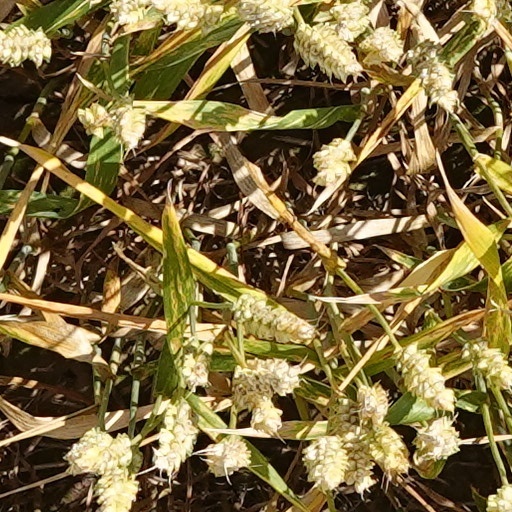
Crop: wheat